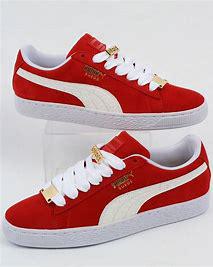
Brand: Puma
Model: Suede XL